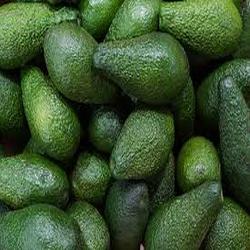
Label: Avocado